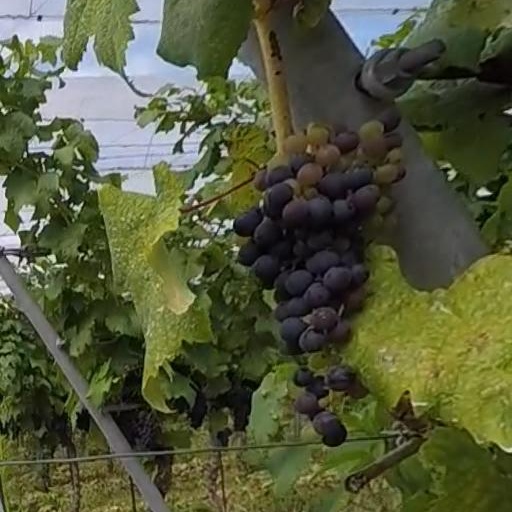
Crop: grape